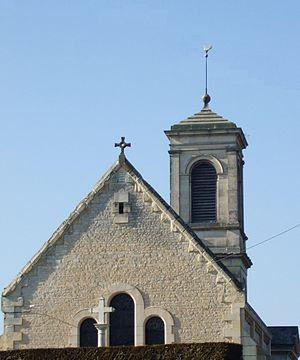
La Hoguette est une commune française, située dans le département du Calvados en région Normandie, peuplée de 714 habitants.